Sortition Law

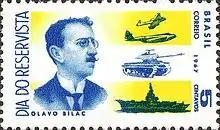
1967 stamp commemorating Olavo Bilac's contribution to mandatory military service

The officers' consensus on the law was that it should fill in the gaps in the ranks, generalize military training, and form a deployable reserve. Armies throughout South America were undergoing modernizations, and Brazilian officers looked with concern at their country's backwardness. Chile and Argentina had already adopted compulsory military service in 1900 and 1901, respectively. In the same period (1900–1912) it was also adopted by Ecuador, Colombia, Bolivia and Peru. In the navy, the problem of lack of personnel had already been remedied with the old instruments; there was a shortage of enlisted men until the end of the 1900s, but by 1914 94% of the National Marine Corps personnel ranks had been filled.